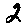
Label: 2